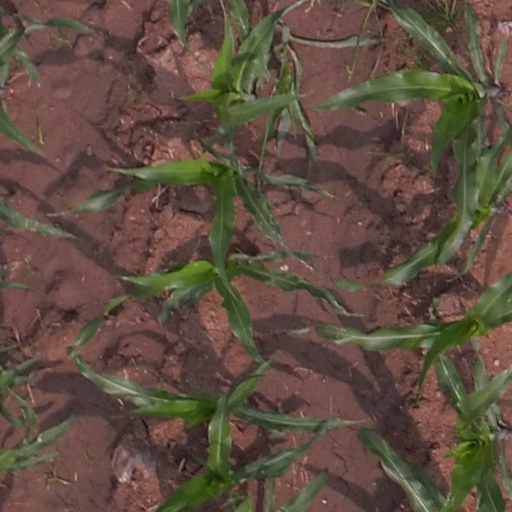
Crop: maize; corn